Meir Dizengoff

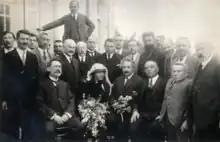
Albert Einstein meeting with Meir Dizengoff

In Kishinev Dizengoff met Theodor Herzl and became an ardent follower. However, Dizengoff strongly opposed the British Uganda Scheme promoted by Herzl at the Sixth Zionist Congress. Instead, Dizengoff favored the formation of Jewish communities in Palestine. Dizengoff became actively involved in land purchases and establishment of Jewish communities, most notably Tel Aviv.